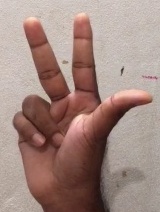
ASL sign: 3